Carl Daniel Ekman

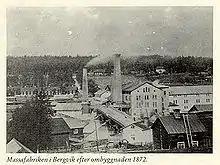
The Bergvik paper mill in 1872.

In August 1871 he was hired as a chemist for the Bergvik mill, where his half-brother Hugo was manager. The mill used the method of George Fry for processing wood pulp for paper. In 1872 Ekman developed a modified method: rather than simply bleaching a mechanically produced pulp, he cooked the pulp under pressure in a solution of bisulfite of magnesia. A new plant was built in 1874 in Bergvik that used this process.